Jake Elmore

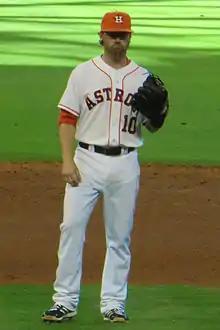
Elmore with the Houston Astros in 2013.

On November 1, 2012, Elmore was claimed off waivers by the Houston Astros. He began the 2013 season with the Triple-A Oklahoma City RedHawks of the Pacific Coast League. He was recalled by the Astros on June 25.